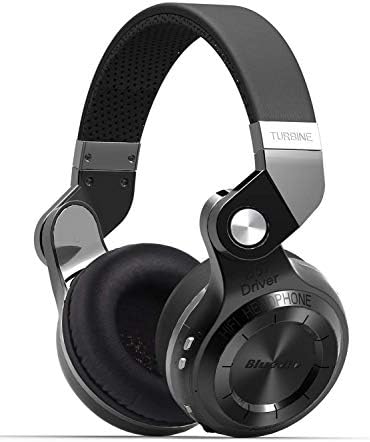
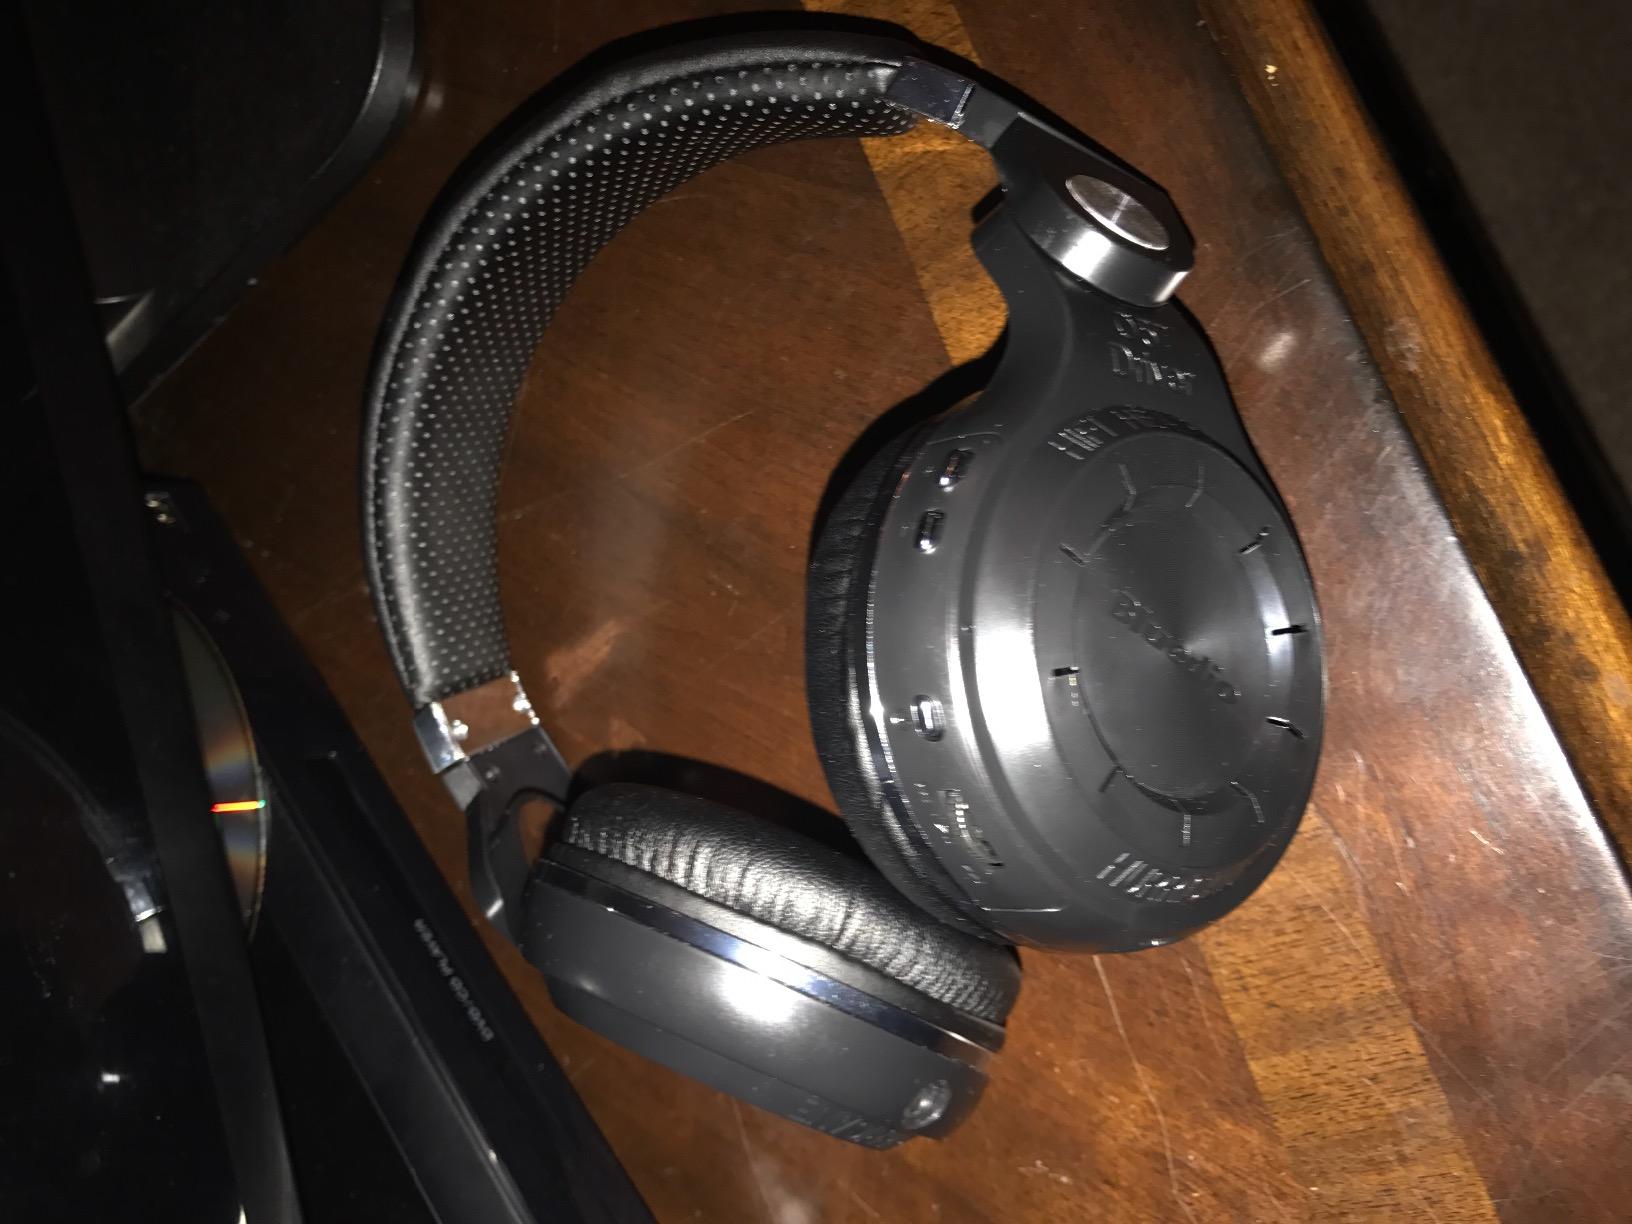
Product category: headphones
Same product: yes